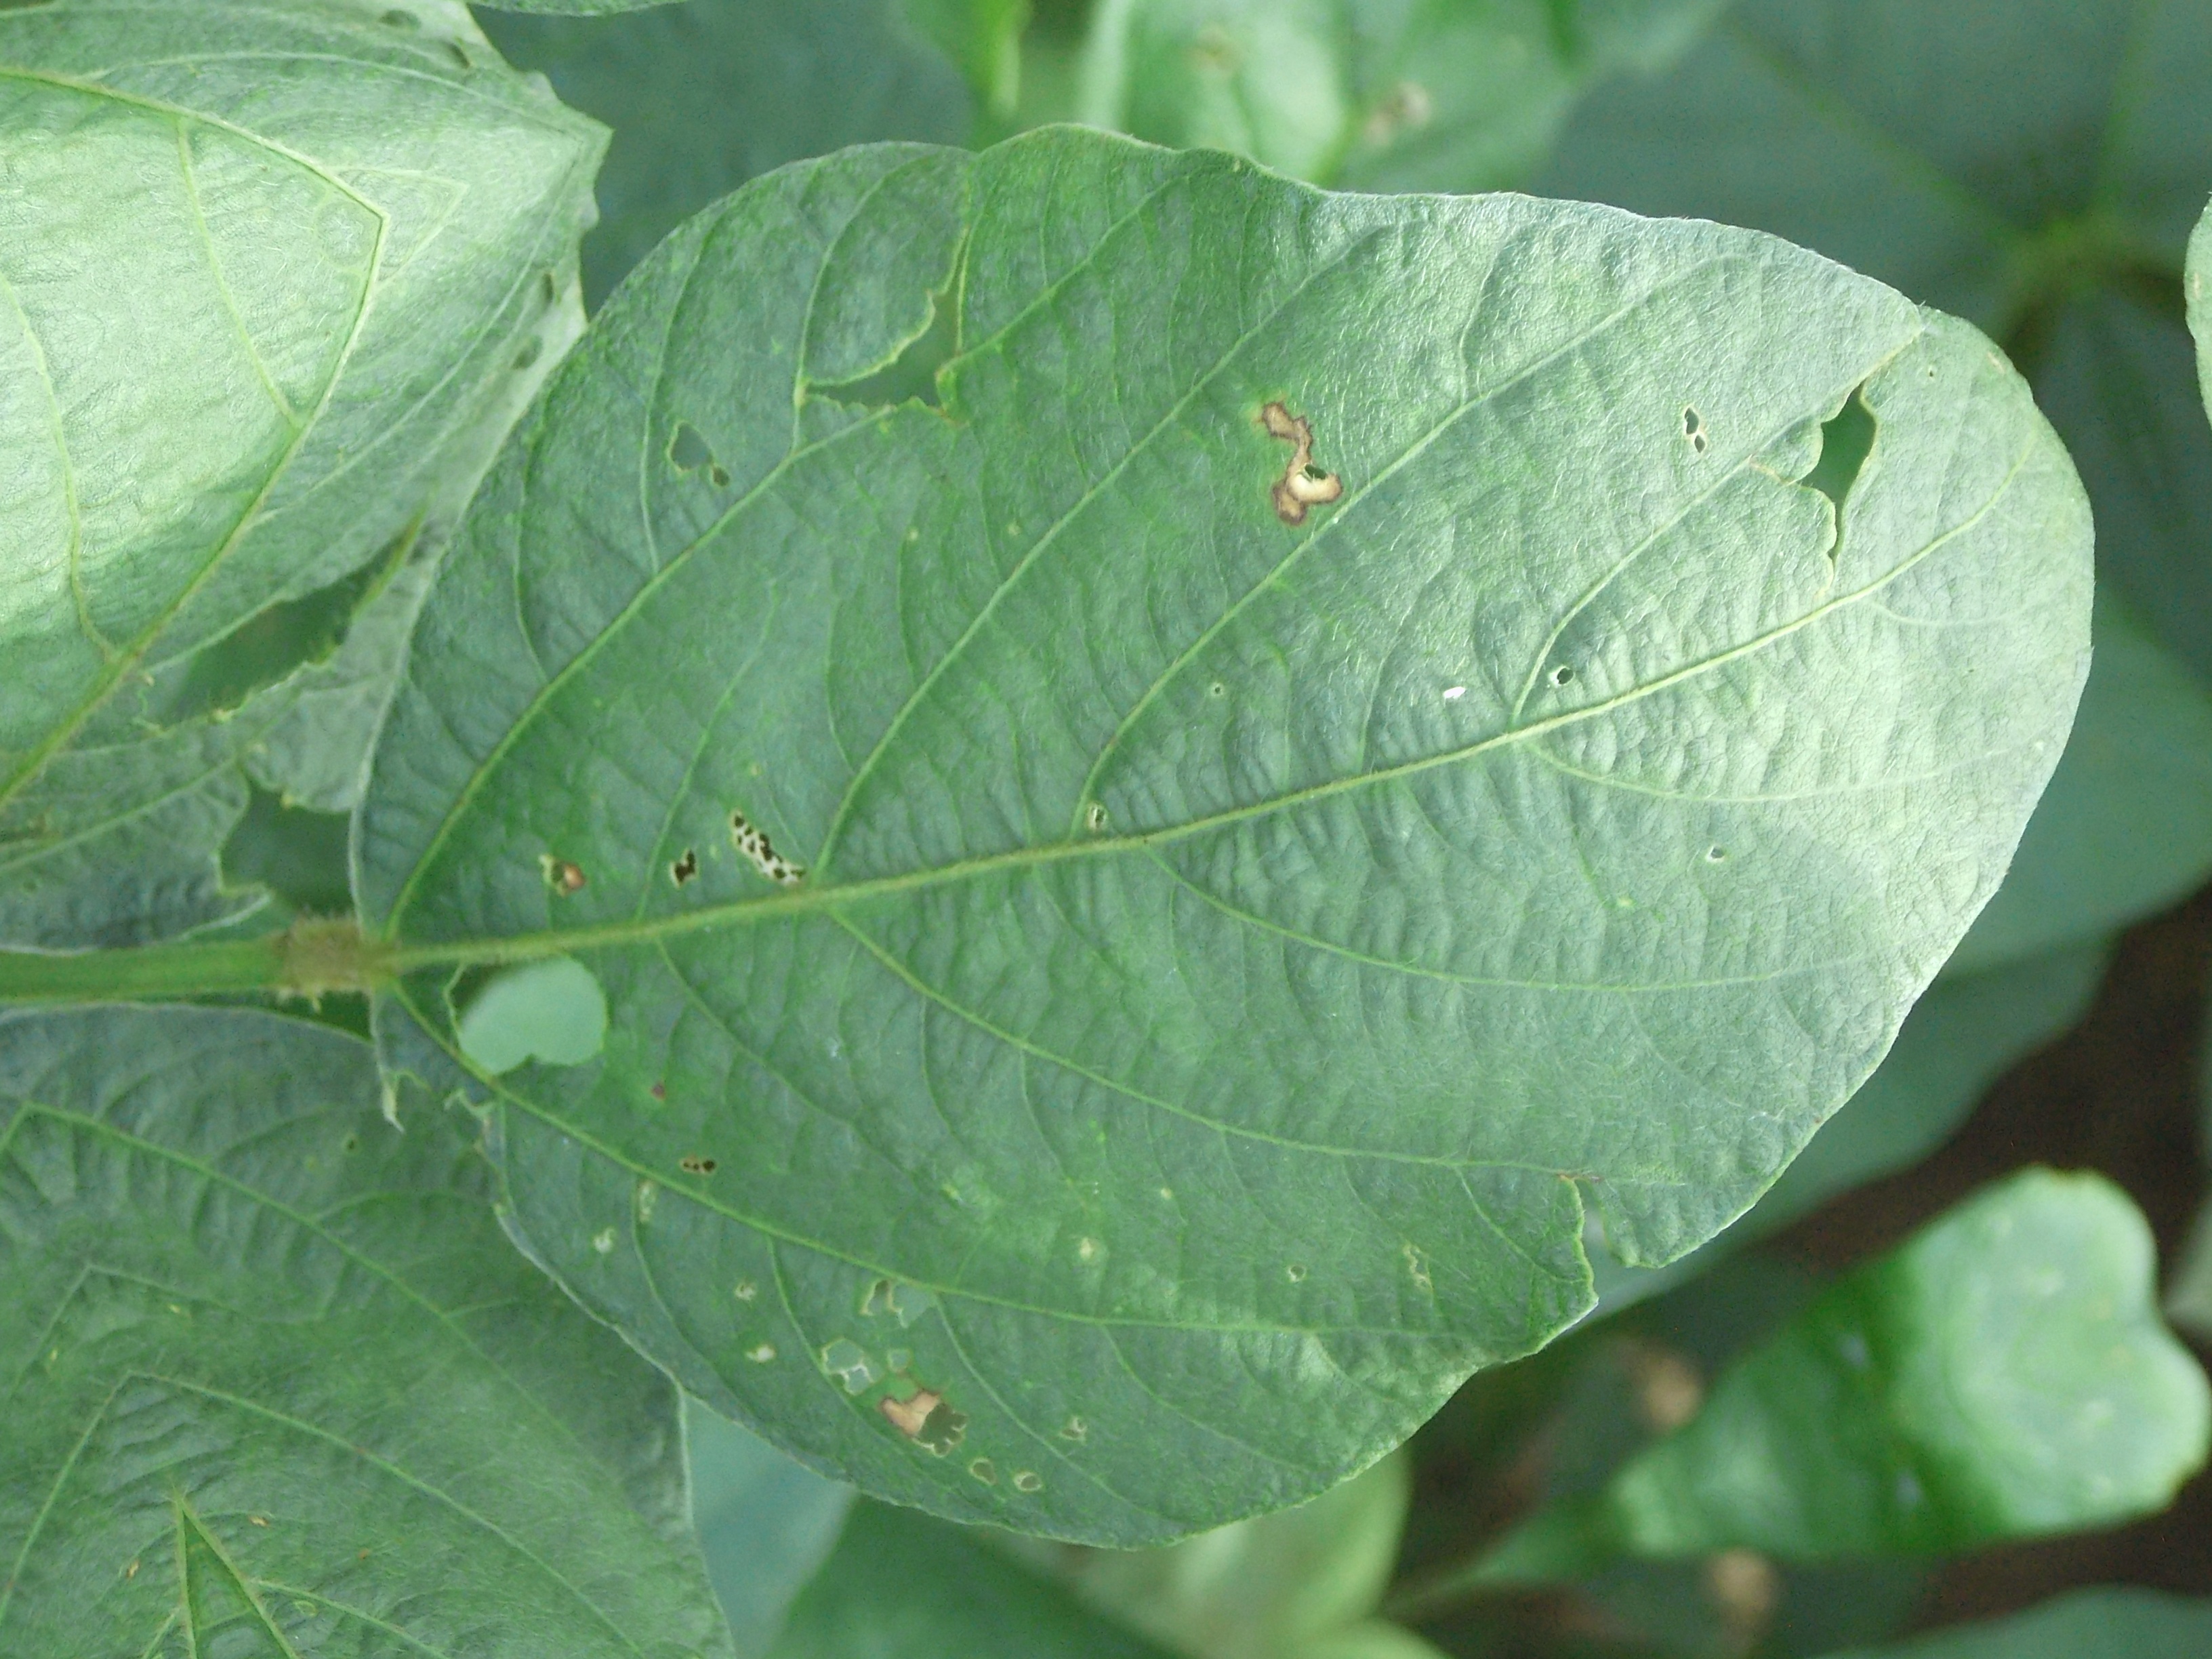
Label: Disease